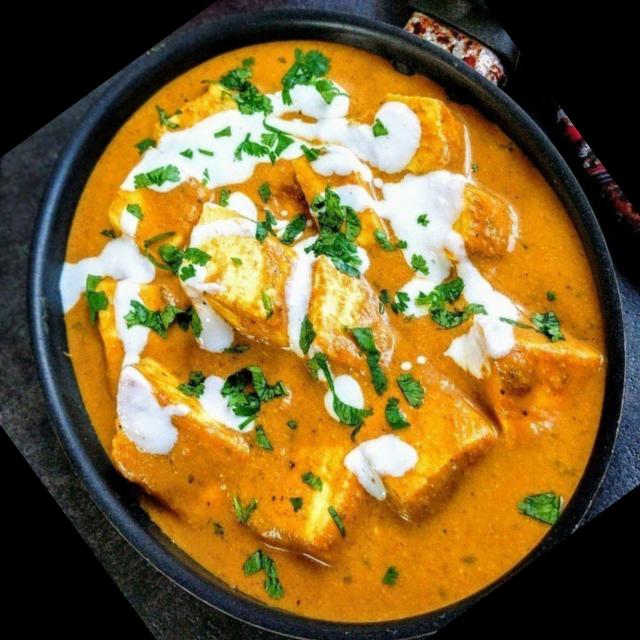
Dish: shahi_paneer